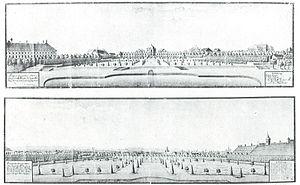
Les comtes Czernin de Chudenitz descendent d'une vieille famille du royaume de Bohême dont l'origine remonte à l'aube du XIIᵉ siècle.